Jacobsen Publishing

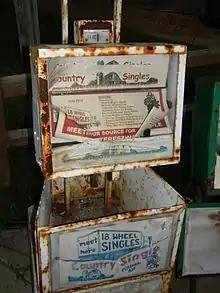
A newspaper box for the Jacobsen Publishing personals ad newspaper "Country Singles", found on a public sidewalk near a rest area north of the Twin Cities

This newspaper and its publisher are particularly notable for their involvement in several precedent-setting First Amendment legal cases defending their right to place newspaper vending machines in airports and in public spaces such as sidewalks in front of post offices and highway rest stops, in Arizona, Kansas, Iowa, Nebraska, North Dakota and South Dakota. Collectively, these cases have helped define the limits on one of the three types of public fora defined by the Supreme Court – the public forum created by government designation - building on the precedents set by Supreme Court case Cornelius v. NAACP Legal Def. & Educ. Fund.